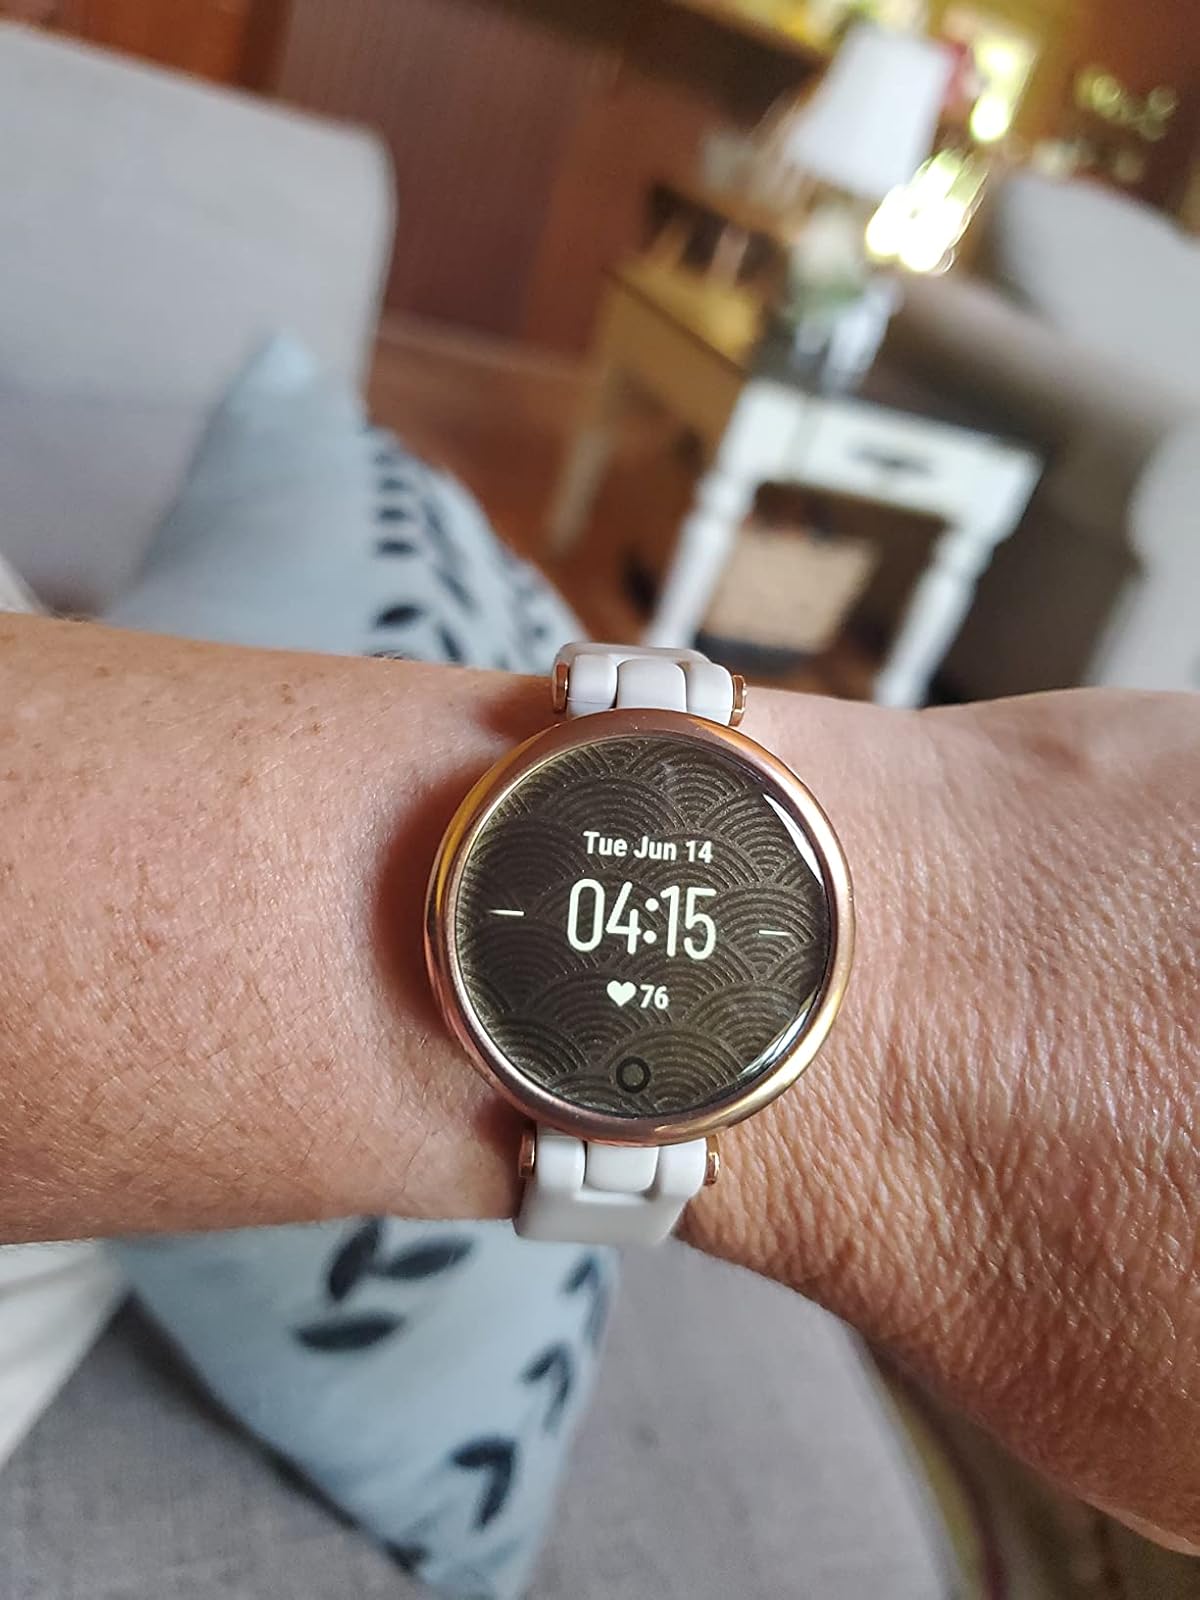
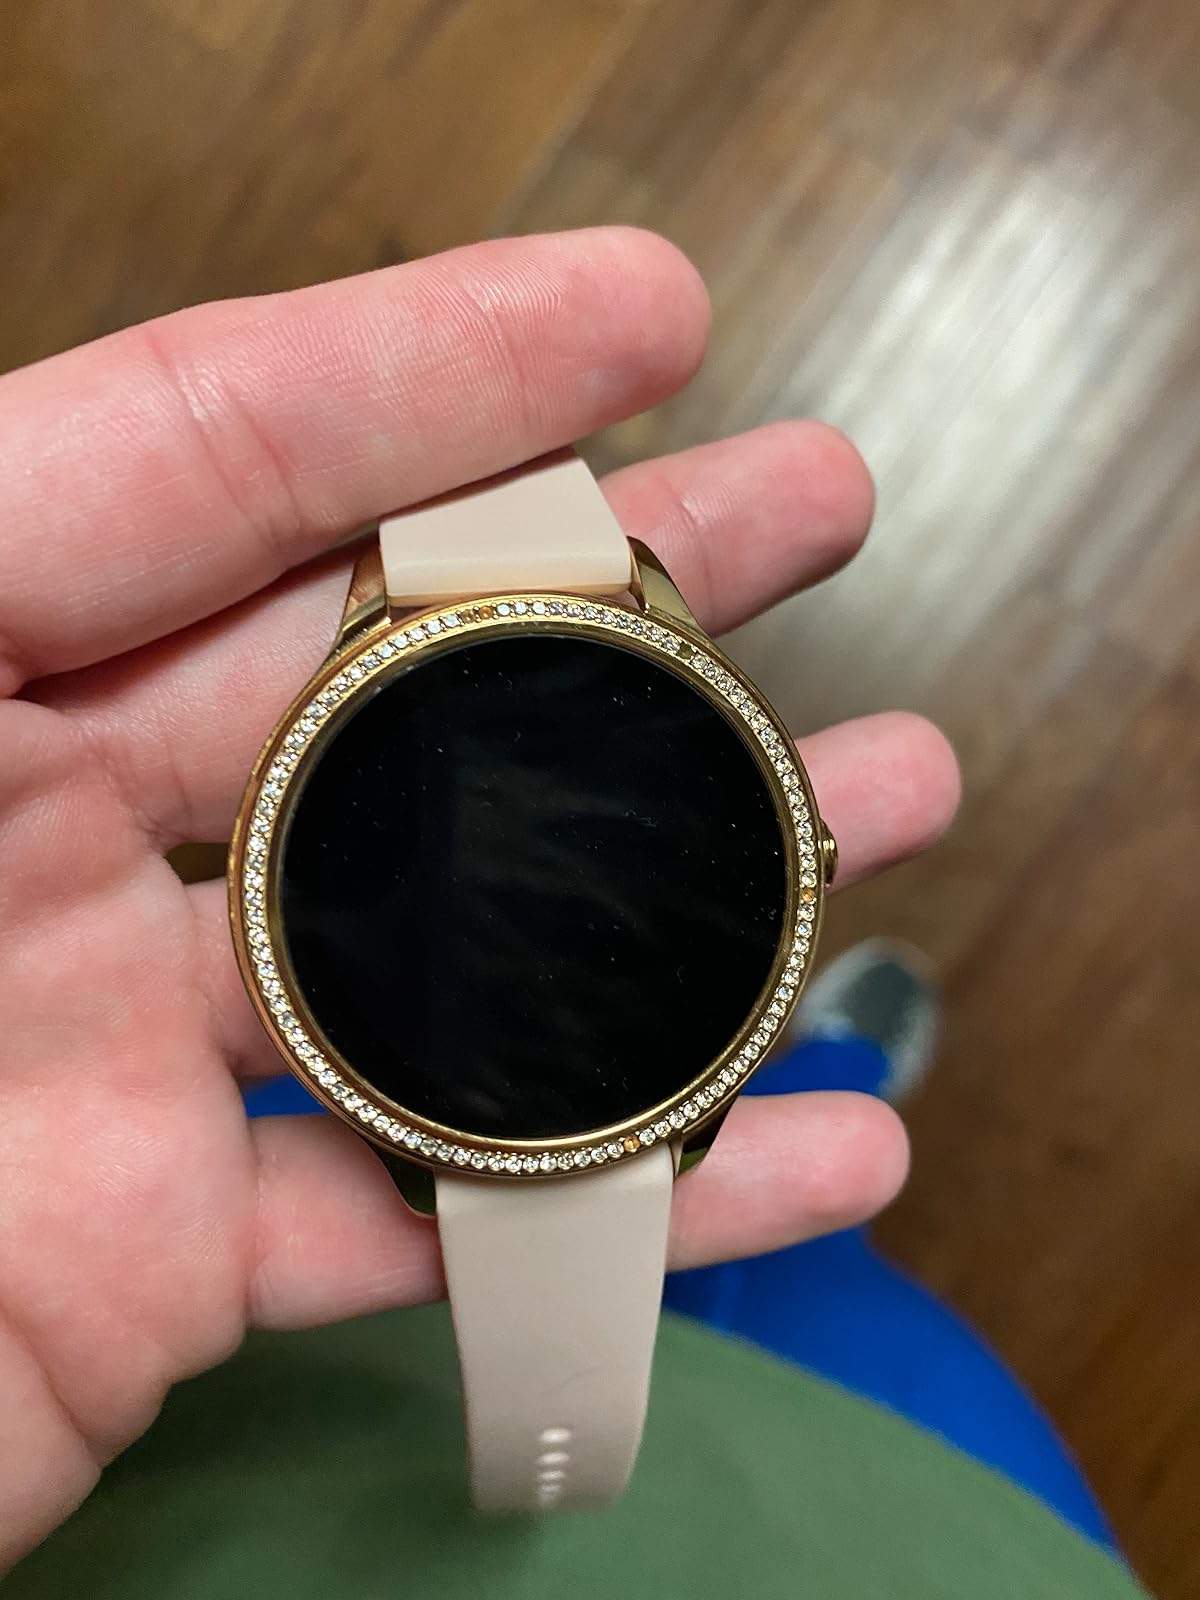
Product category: smartwatch
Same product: no